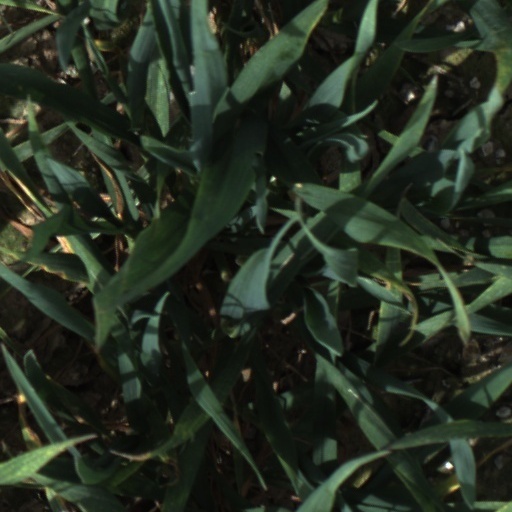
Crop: wheat